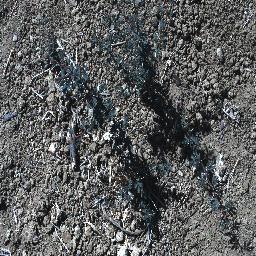
Label: prickly_acacia